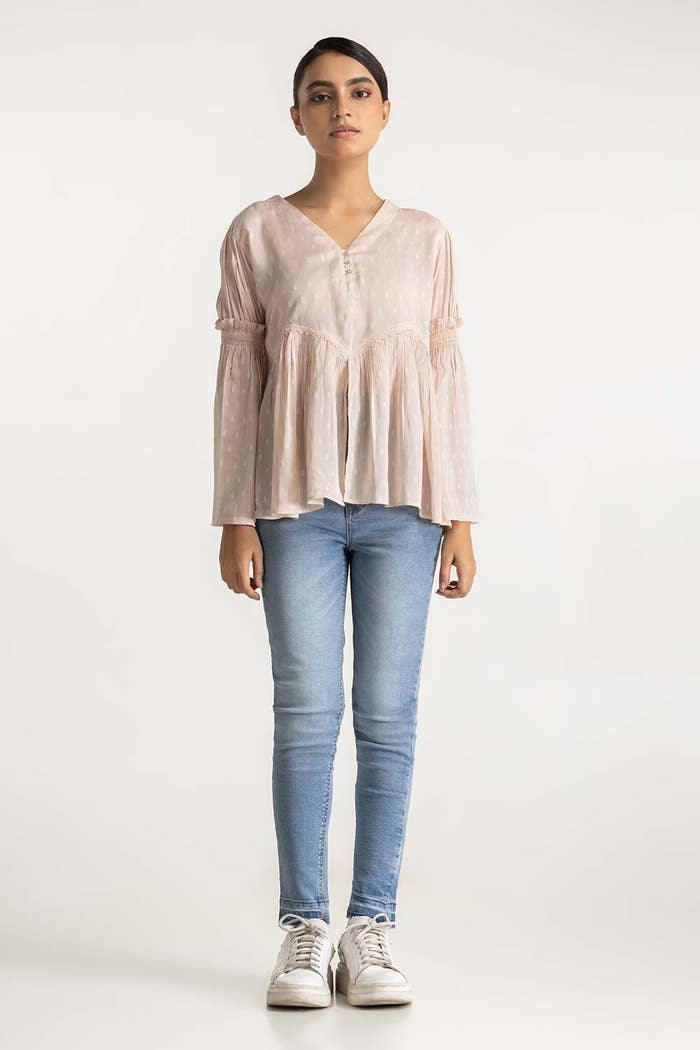
pink multi piper top